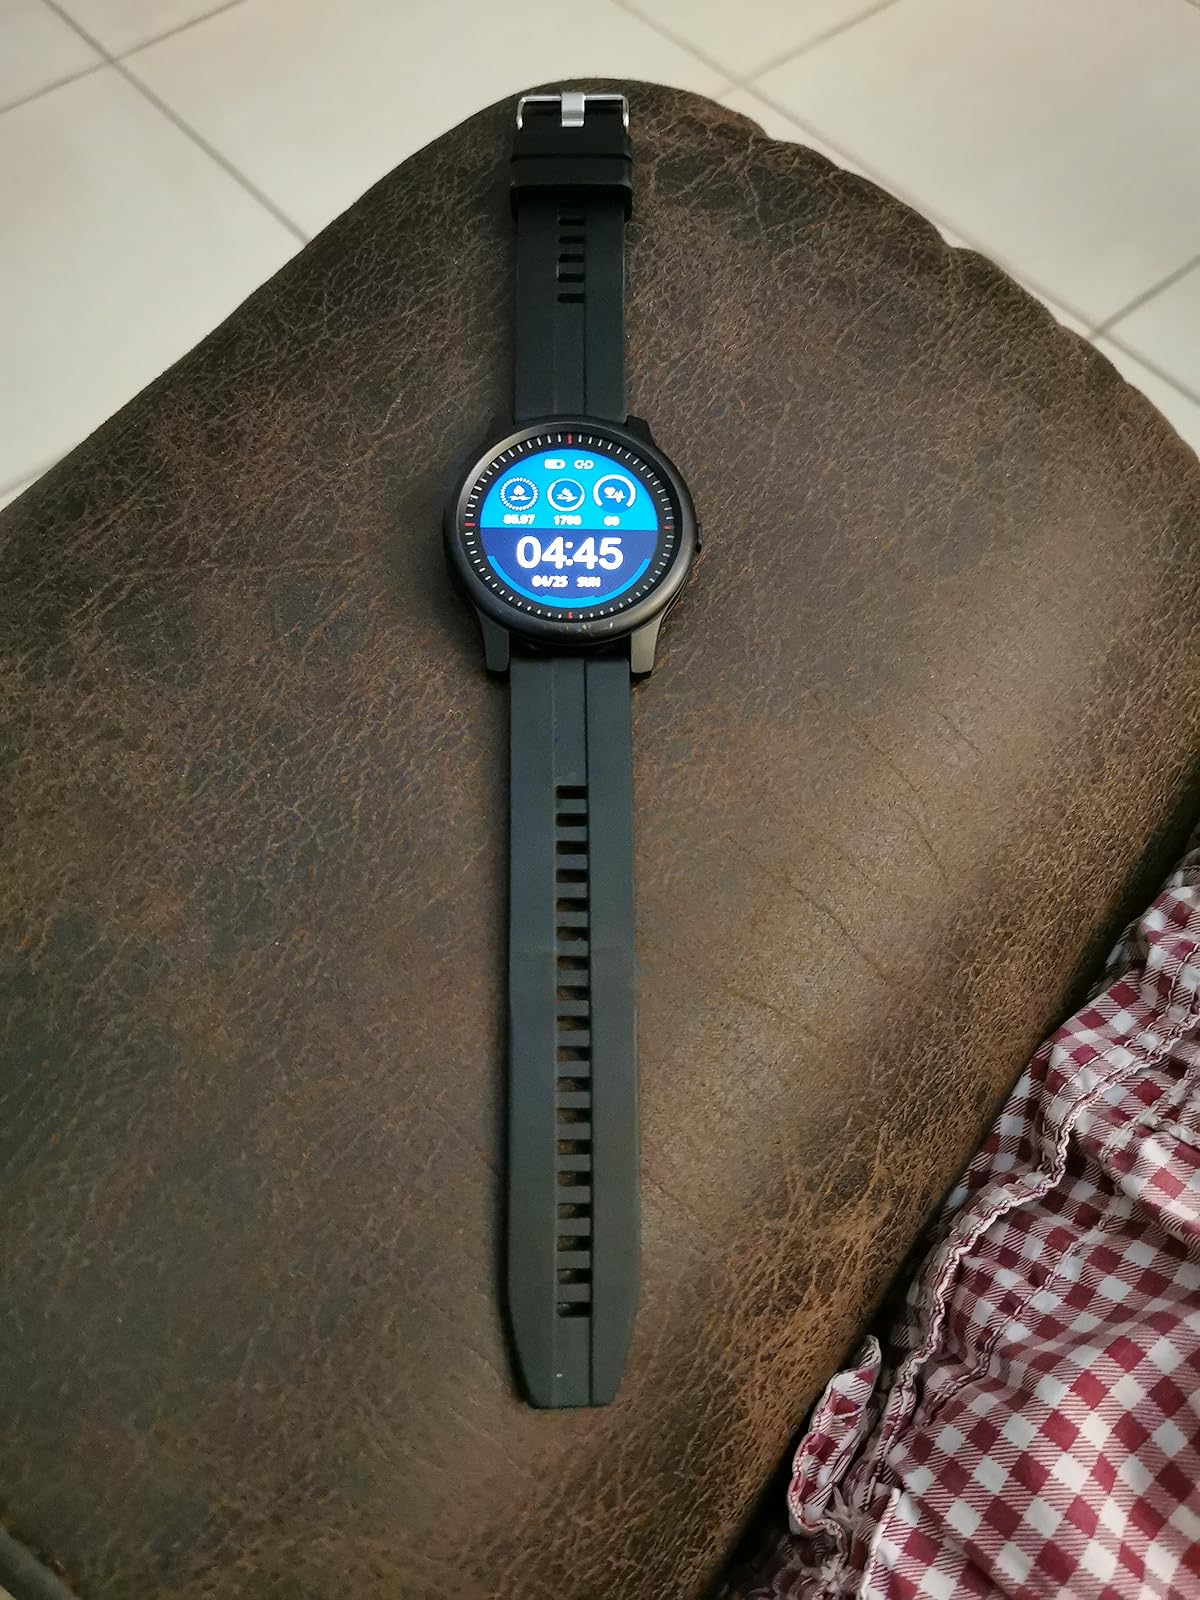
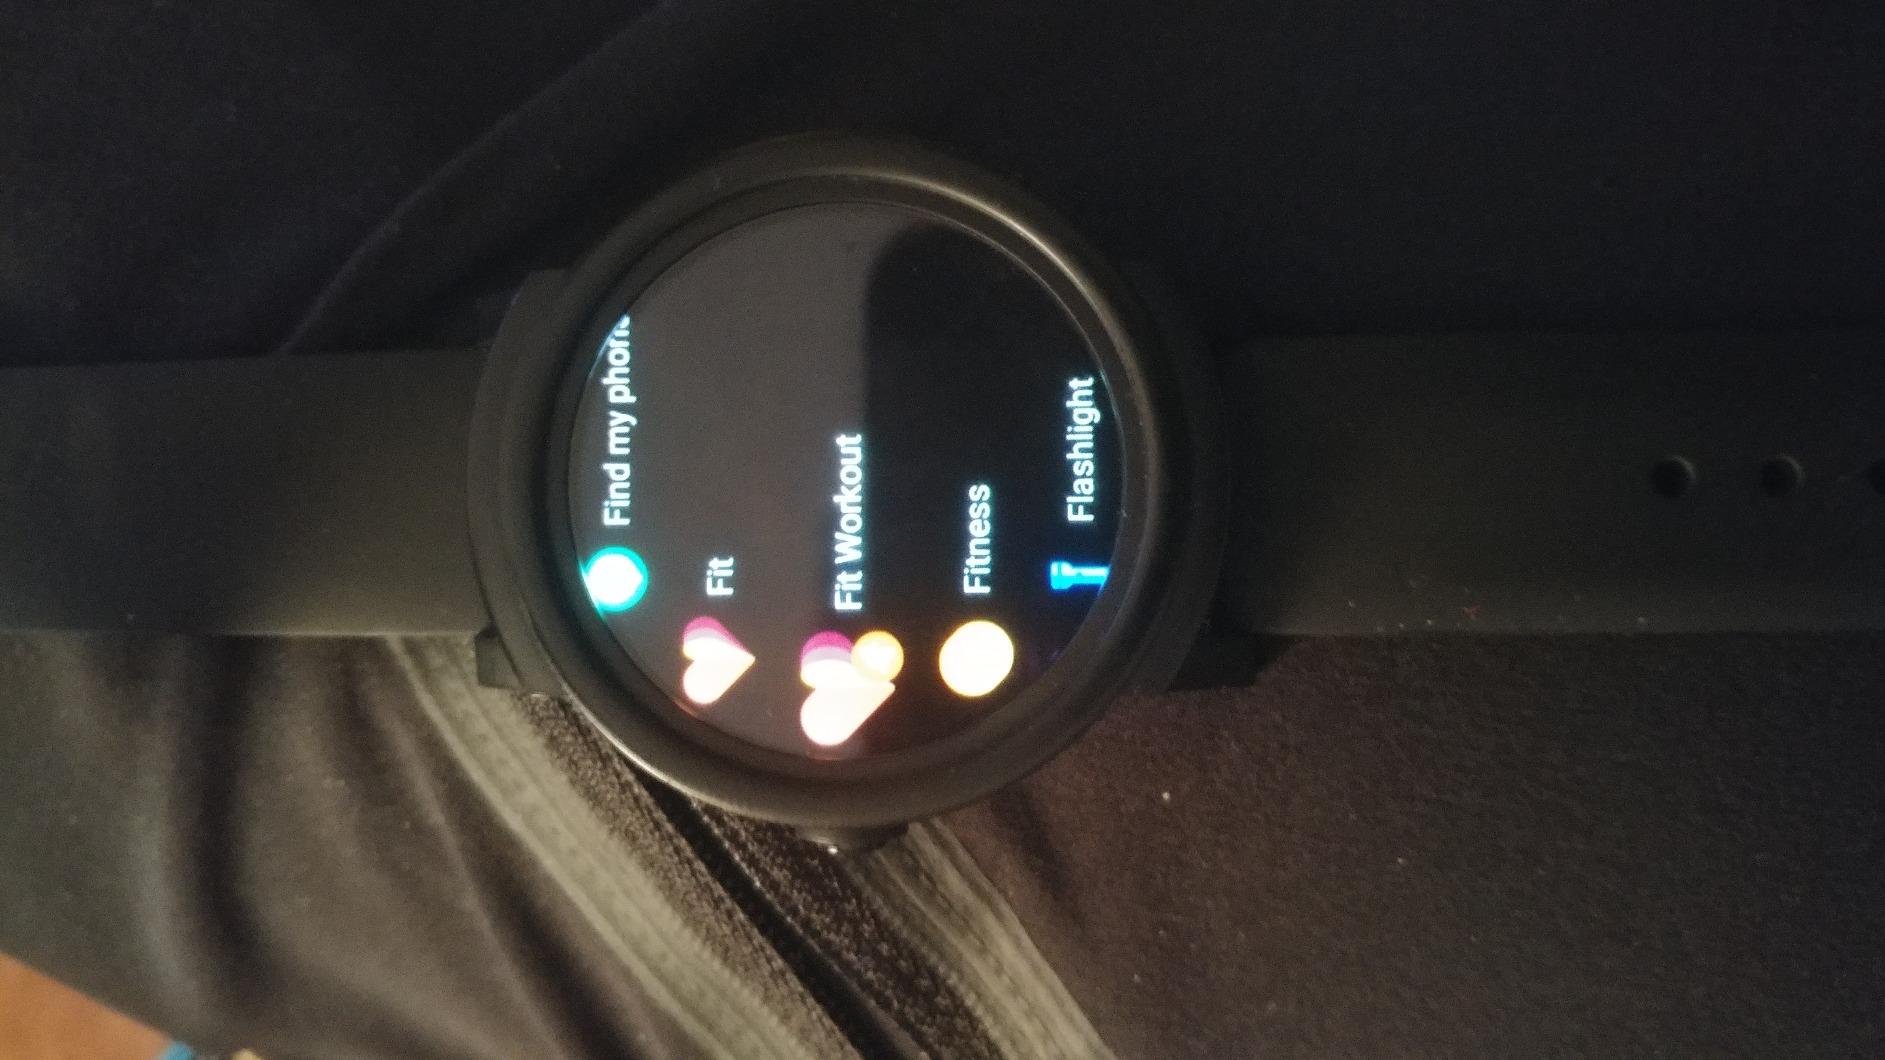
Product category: smartwatch
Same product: no